St. Anthony Pegram Truss Railroad Bridge

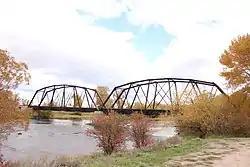

The St. Anthony Pegram Truss Railroad Bridge, in Fremont County, Idaho near St. Anthony, Idaho, was built in 1896. It was listed on the National Register of Historic Places in 1997.